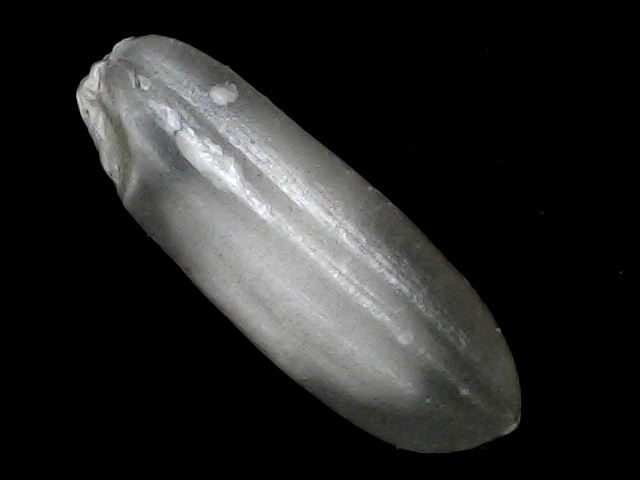
Rice variety: BRRI74